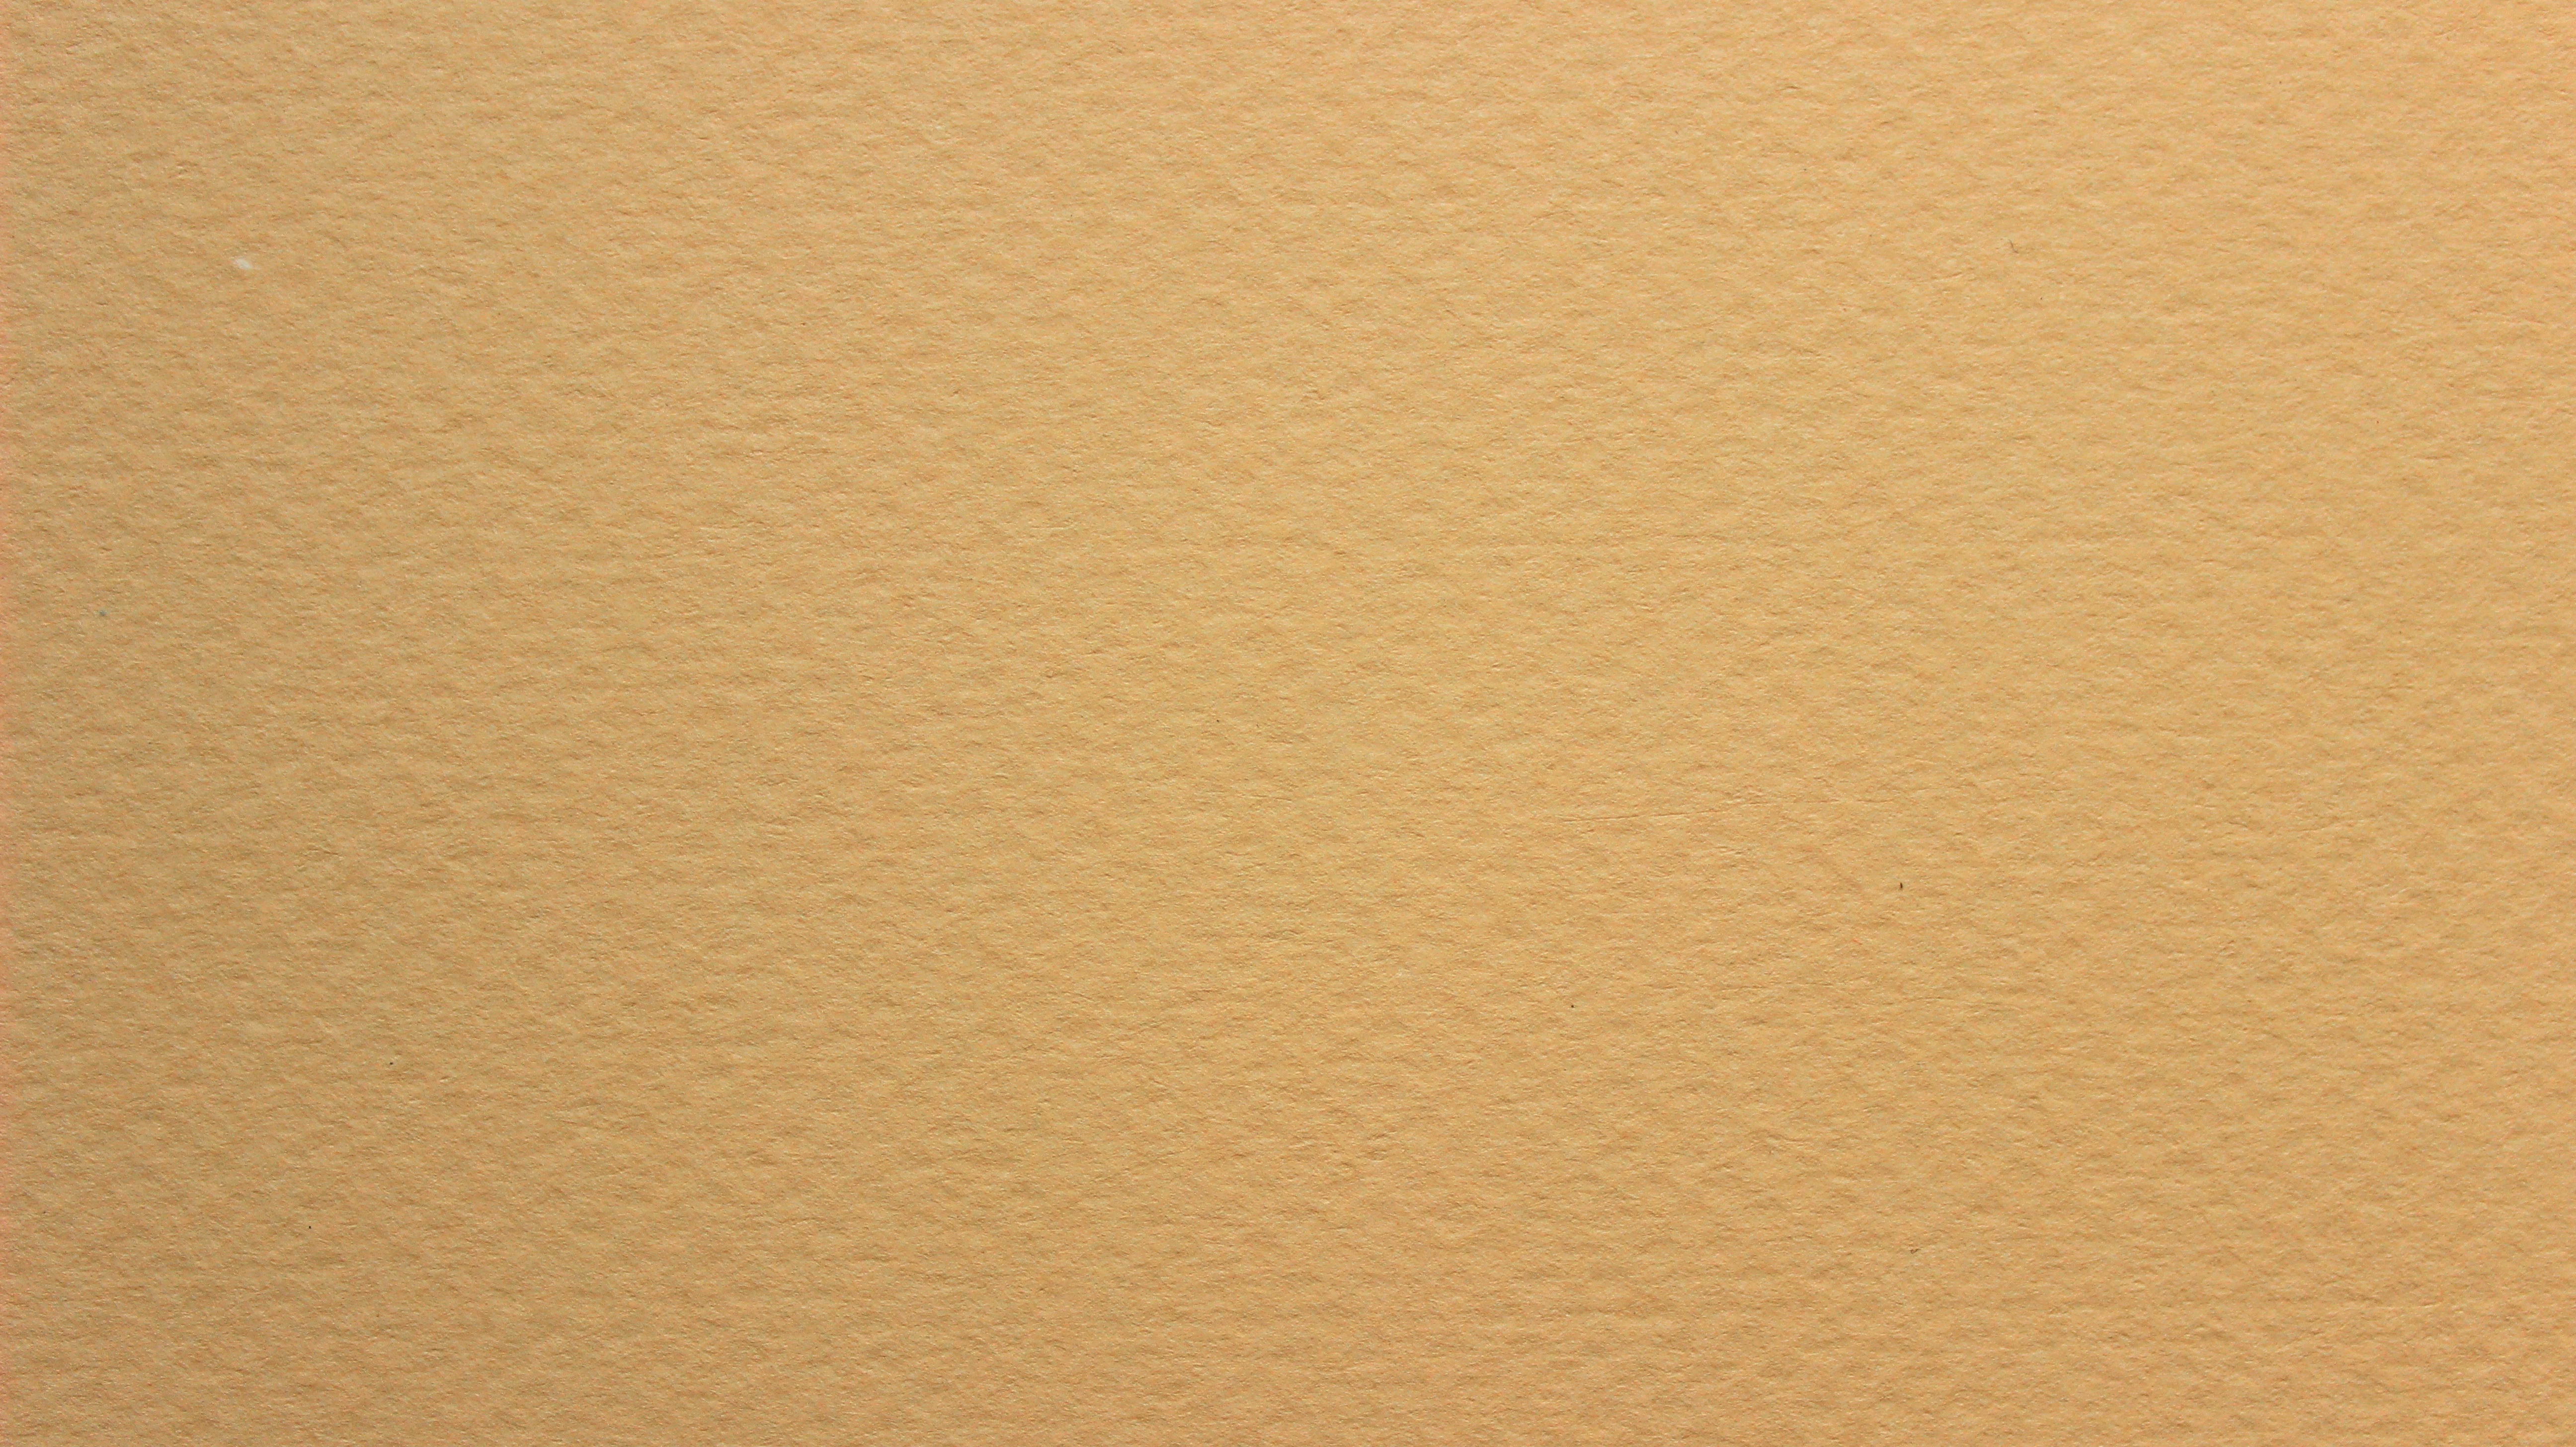
wood, texture, floor, ceiling, pattern, line, brown, yellow, paper, material, circle, gold, design, textures, plaster, flooring, eco friendly, plywood, invoiced